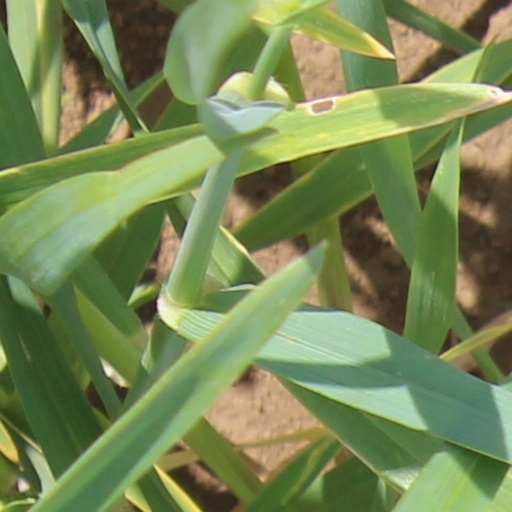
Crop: wheat